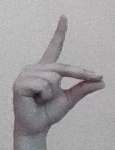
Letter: ta